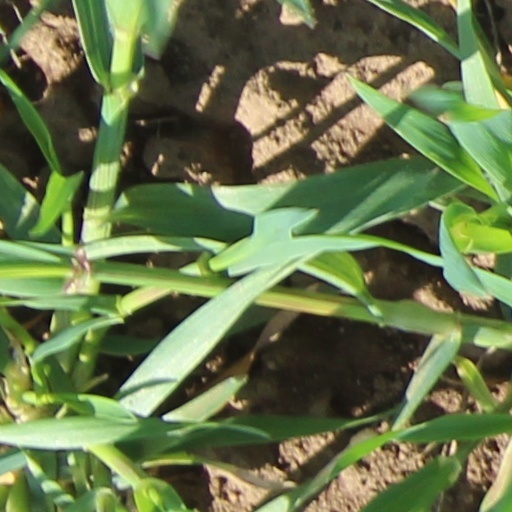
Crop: wheat